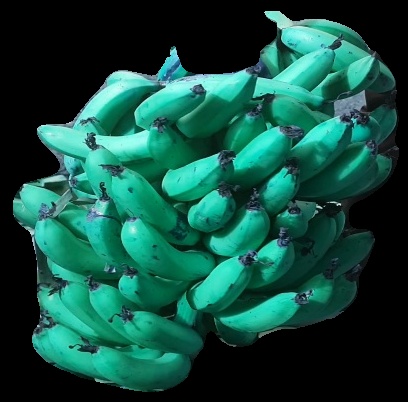
Variety: pachbale
Grade: grade3